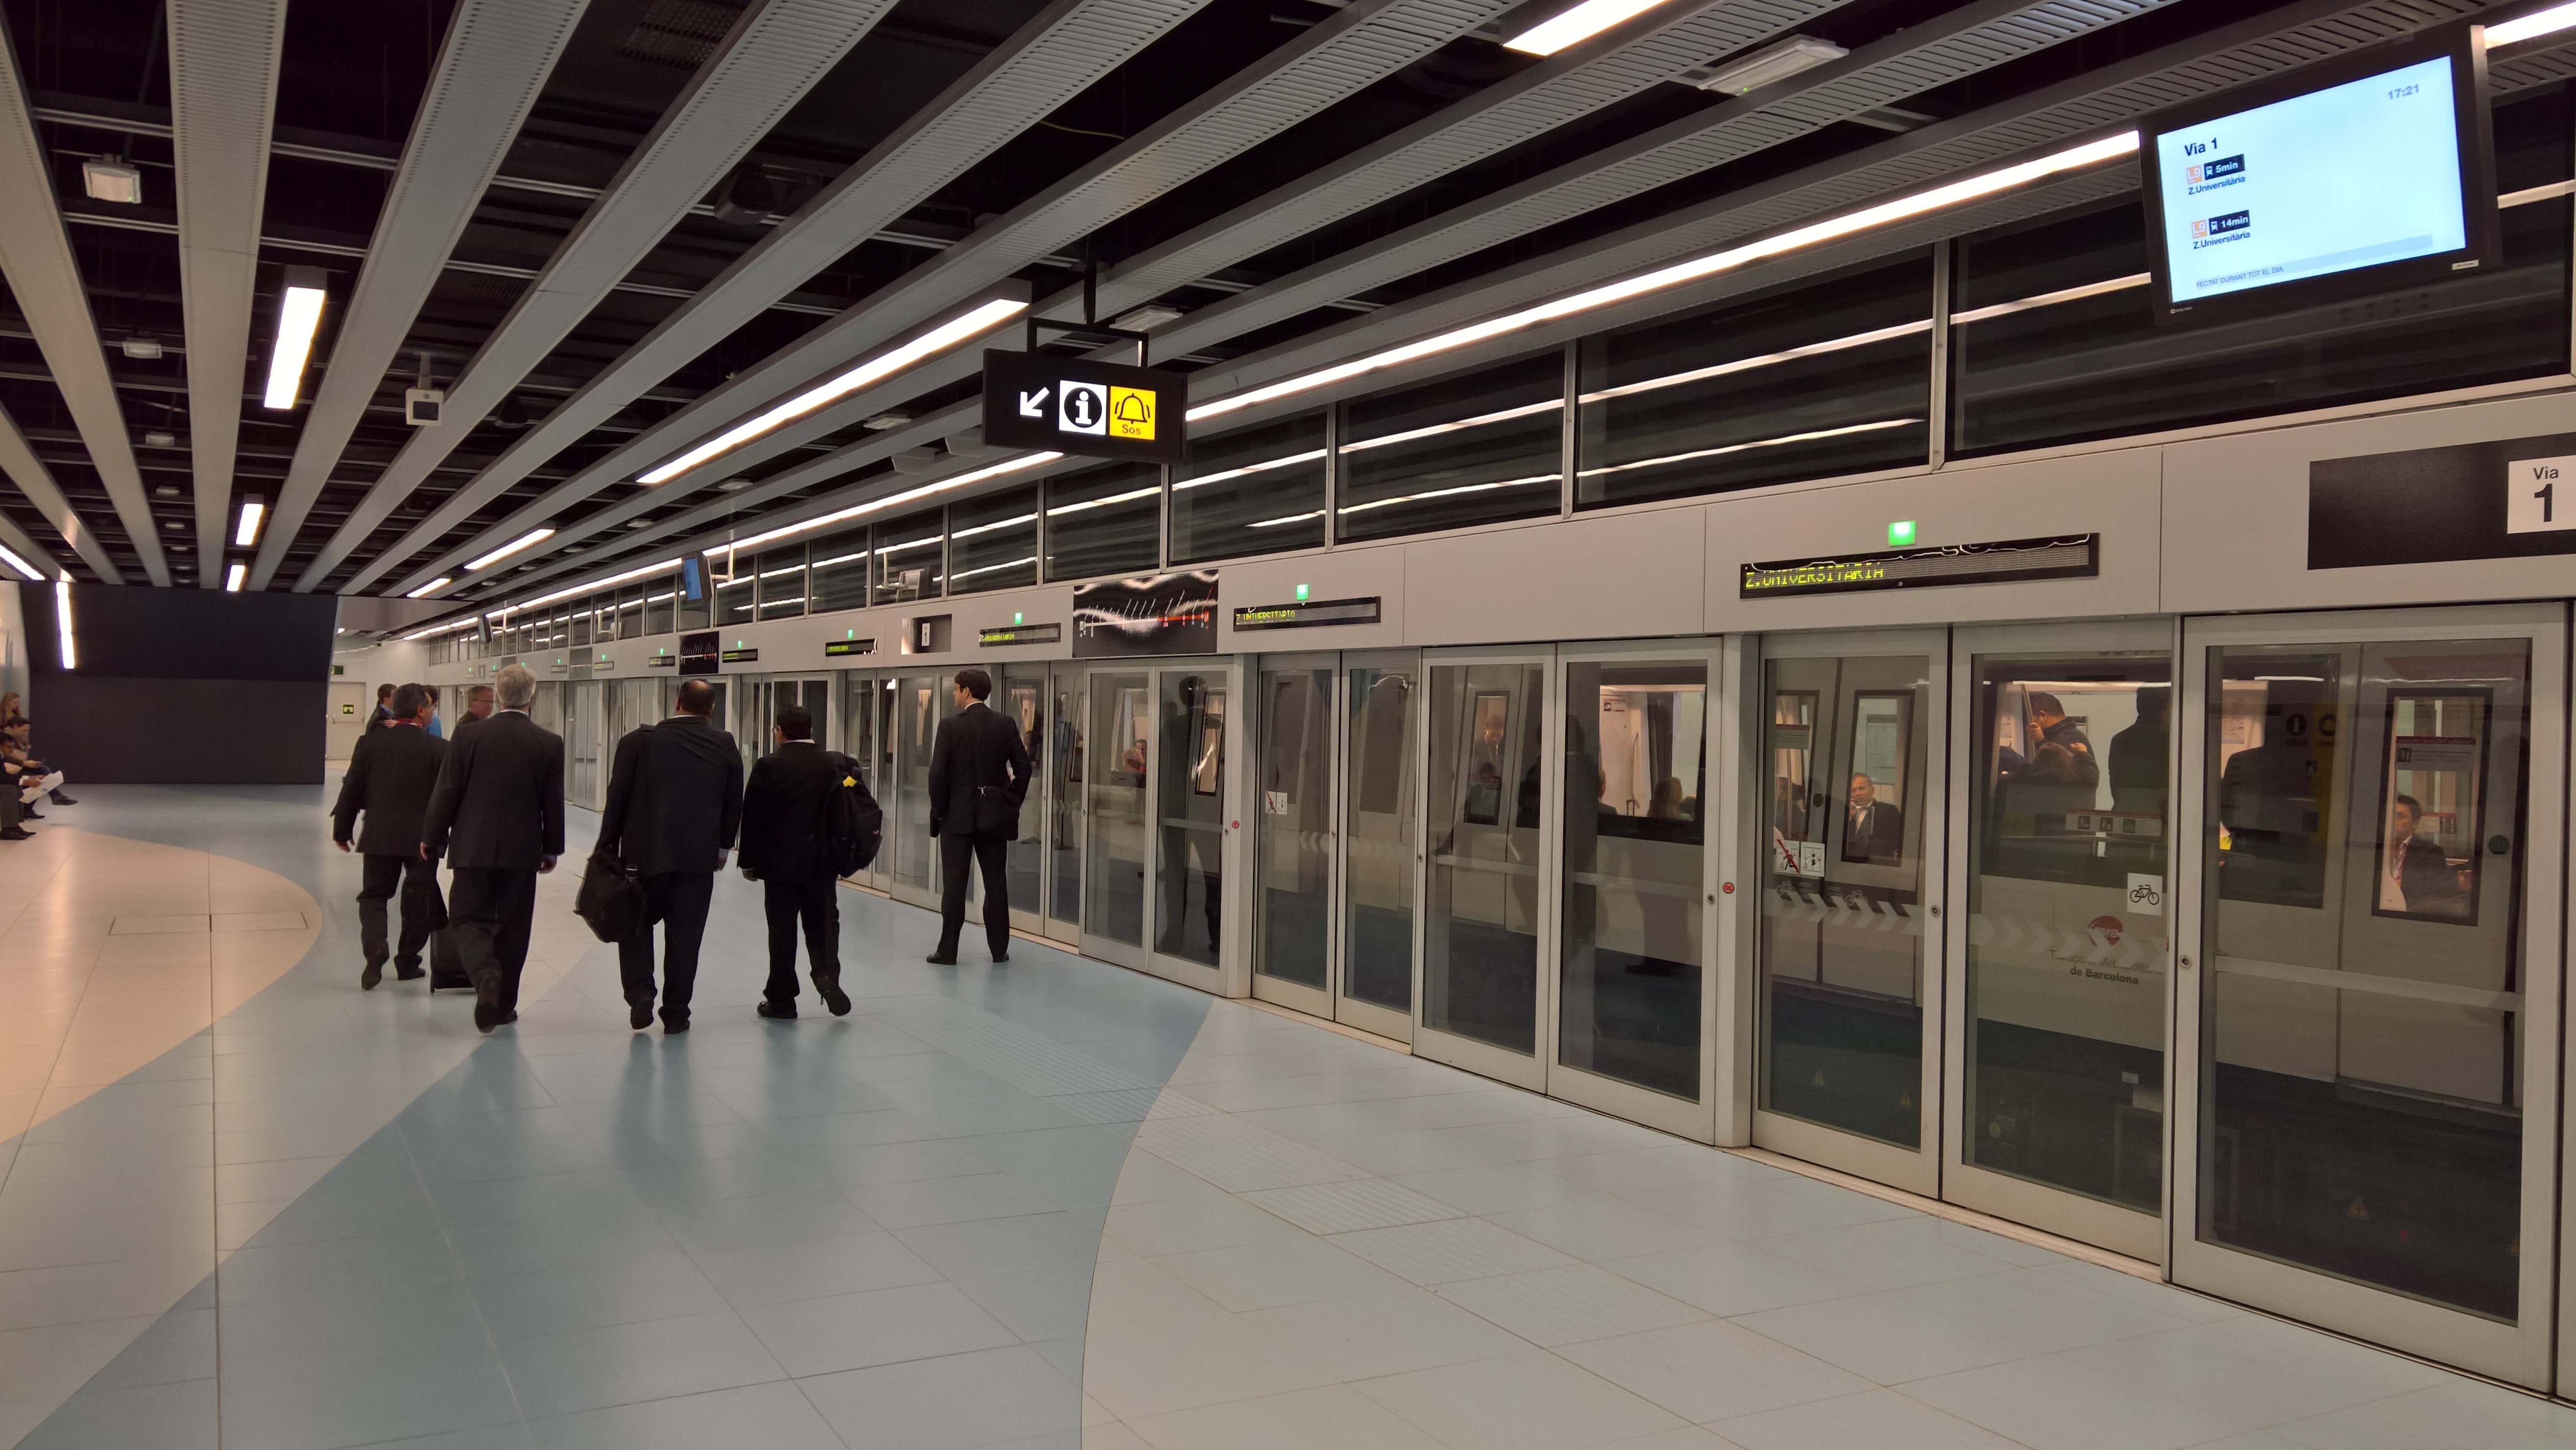
building, metro, transport, station, barcelona, public transport, metro station, spain, tourist attraction, rapid transit